Noelle Nashville Hotel

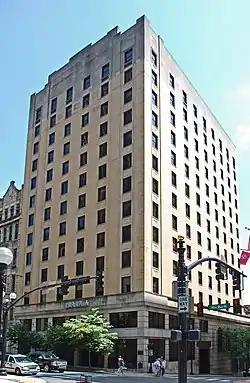
Operating as the Noel Place office building in 2010

The Noelle Nashville Hotel is a historic Art Deco hotel in Nashville, Tennessee, USA. originally opened in 1929 as the Noel Hotel.